Enguerrand III, Lord of Coucy

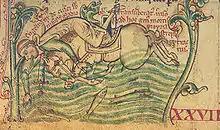
Death of Enguerrand III, Lord of Coucy

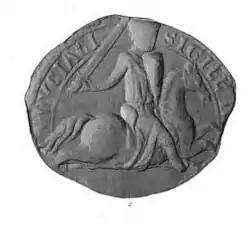
Seal of Enguerrand III of Coucy.

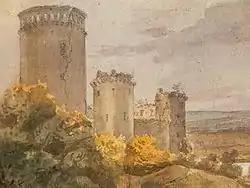
Coucy Castle, watercolor, ca 1820 (Bibliothèque Nationale, Paris)

Enguerrand III de Boves, Lord of Coucy (c. 1182 – 1242) was a medieval French nobleman. The eldest son and successor of Ralph I, Lord of Coucy (c. 1134 – 1191) and , he succeeded as Lord of Coucy ("sieur de Couci") in 1191, and held it until his death; he was also lord of Marle and Boves.